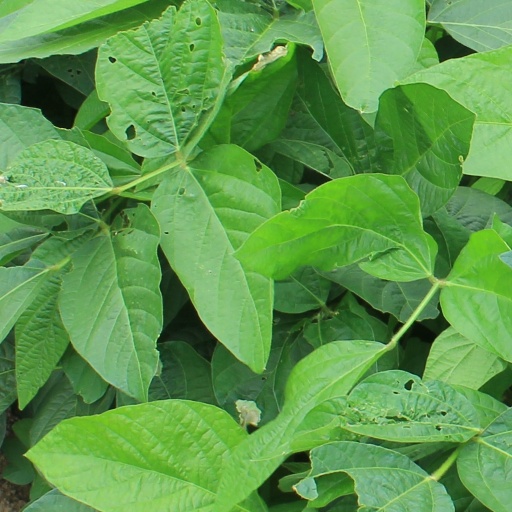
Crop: soybean